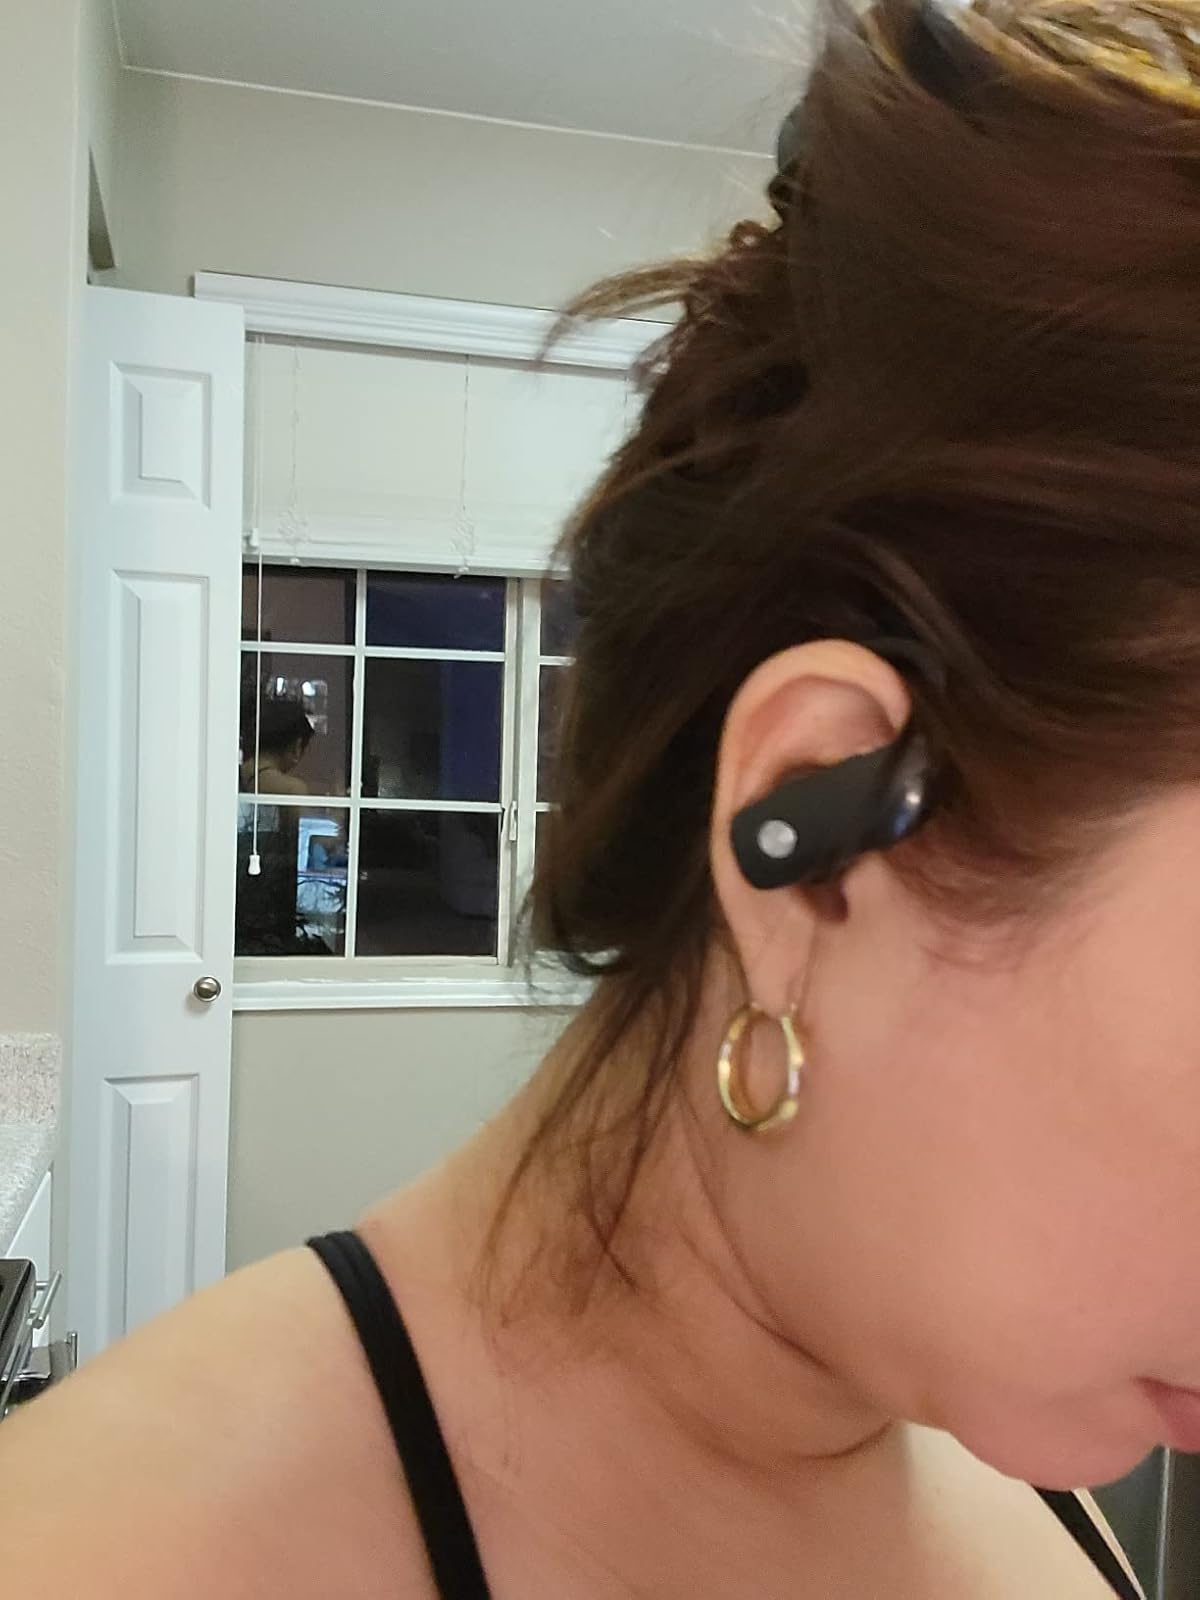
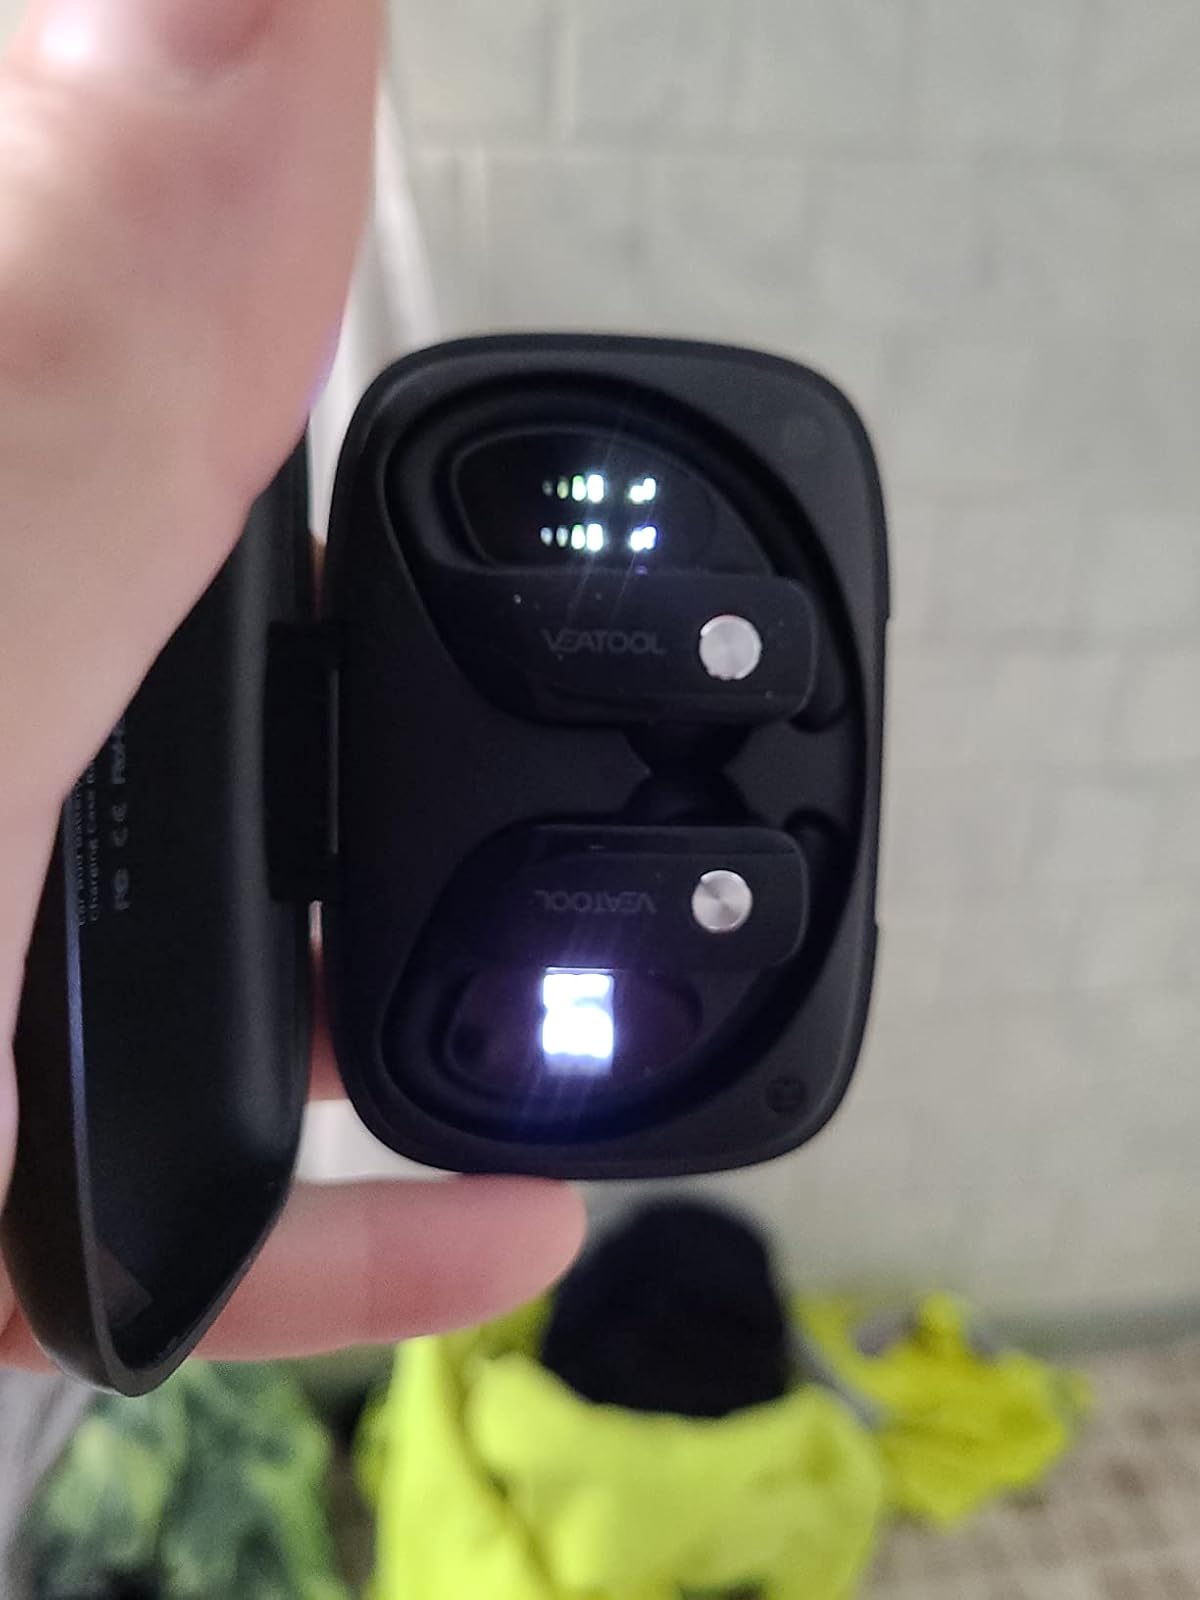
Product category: earbuds
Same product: yes